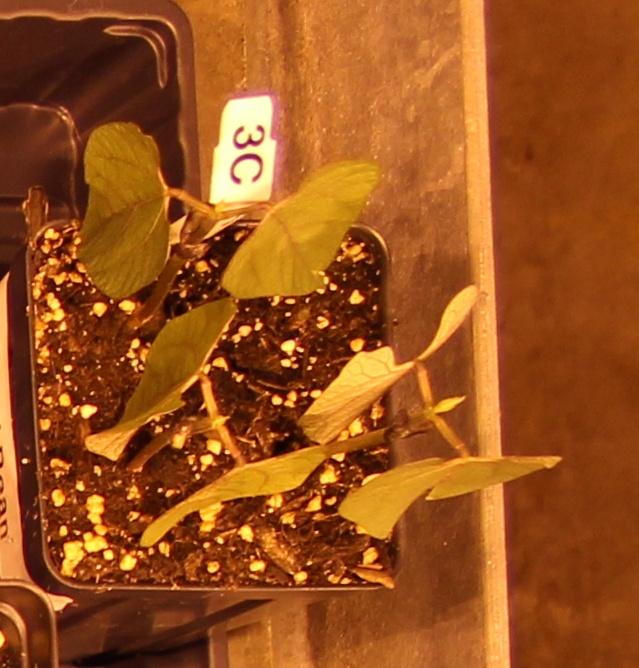
Label: Blackbean